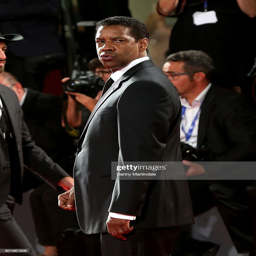
actor attends the premiere during festival .